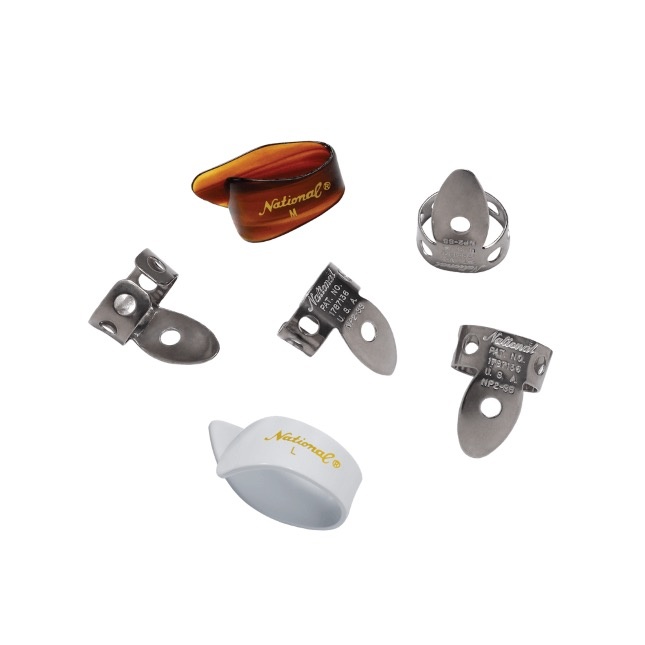
Brass Finger Picks and Thumb Pick
Brand: Dads Music Shop
Category: Arts & Entertainment > Hobbies & Creative Arts > Musical Instrument & Orchestra Accessories > String Instrument Accessories > Guitar Accessories > Guitar Picks > Finger Picks